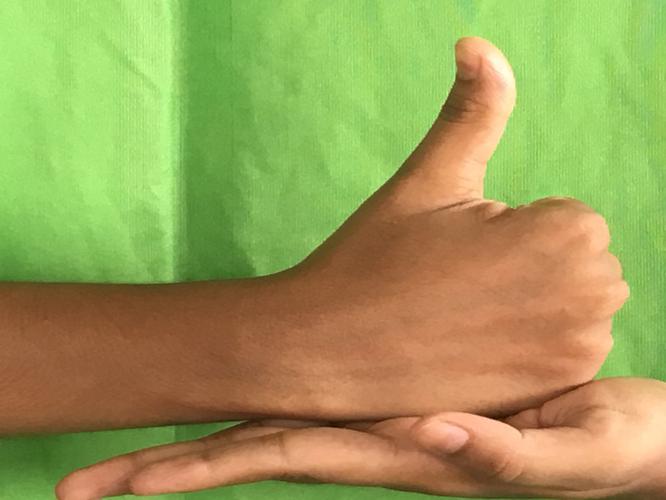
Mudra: Shivalinga
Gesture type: double_hand